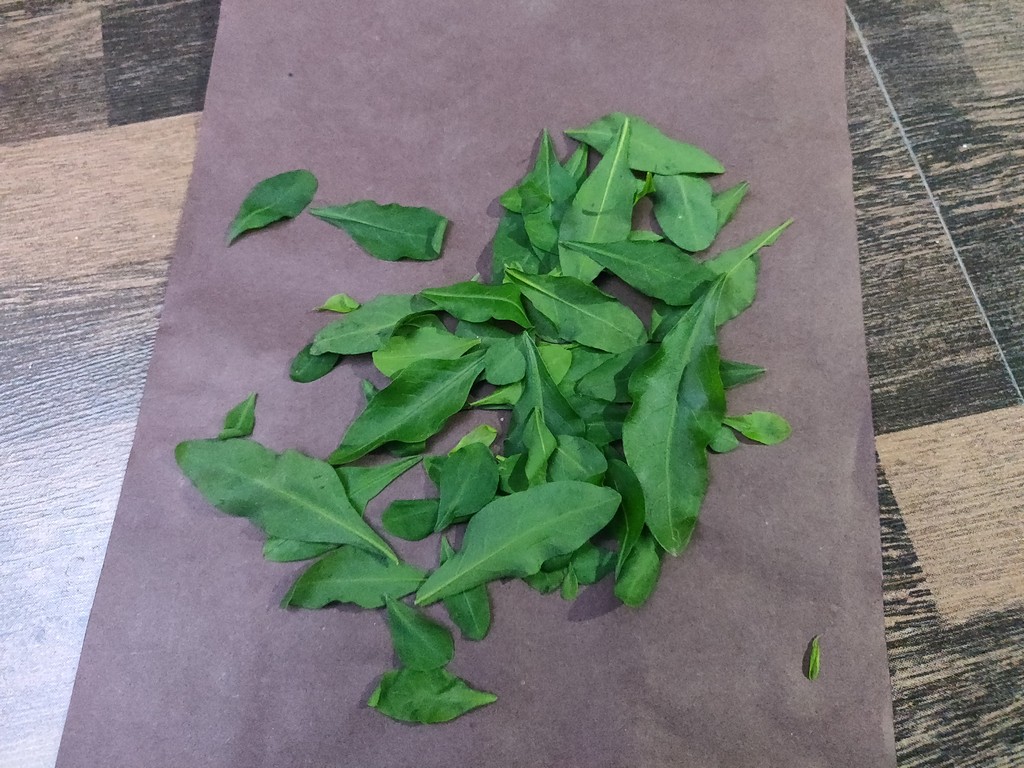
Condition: Healthy
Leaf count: multiple
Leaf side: unknown